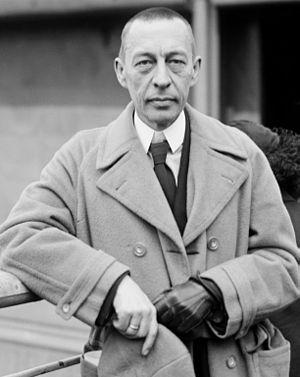
Sergei Rachmaninoff